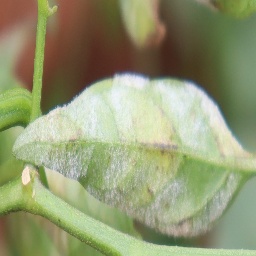
Label: powdery mildew